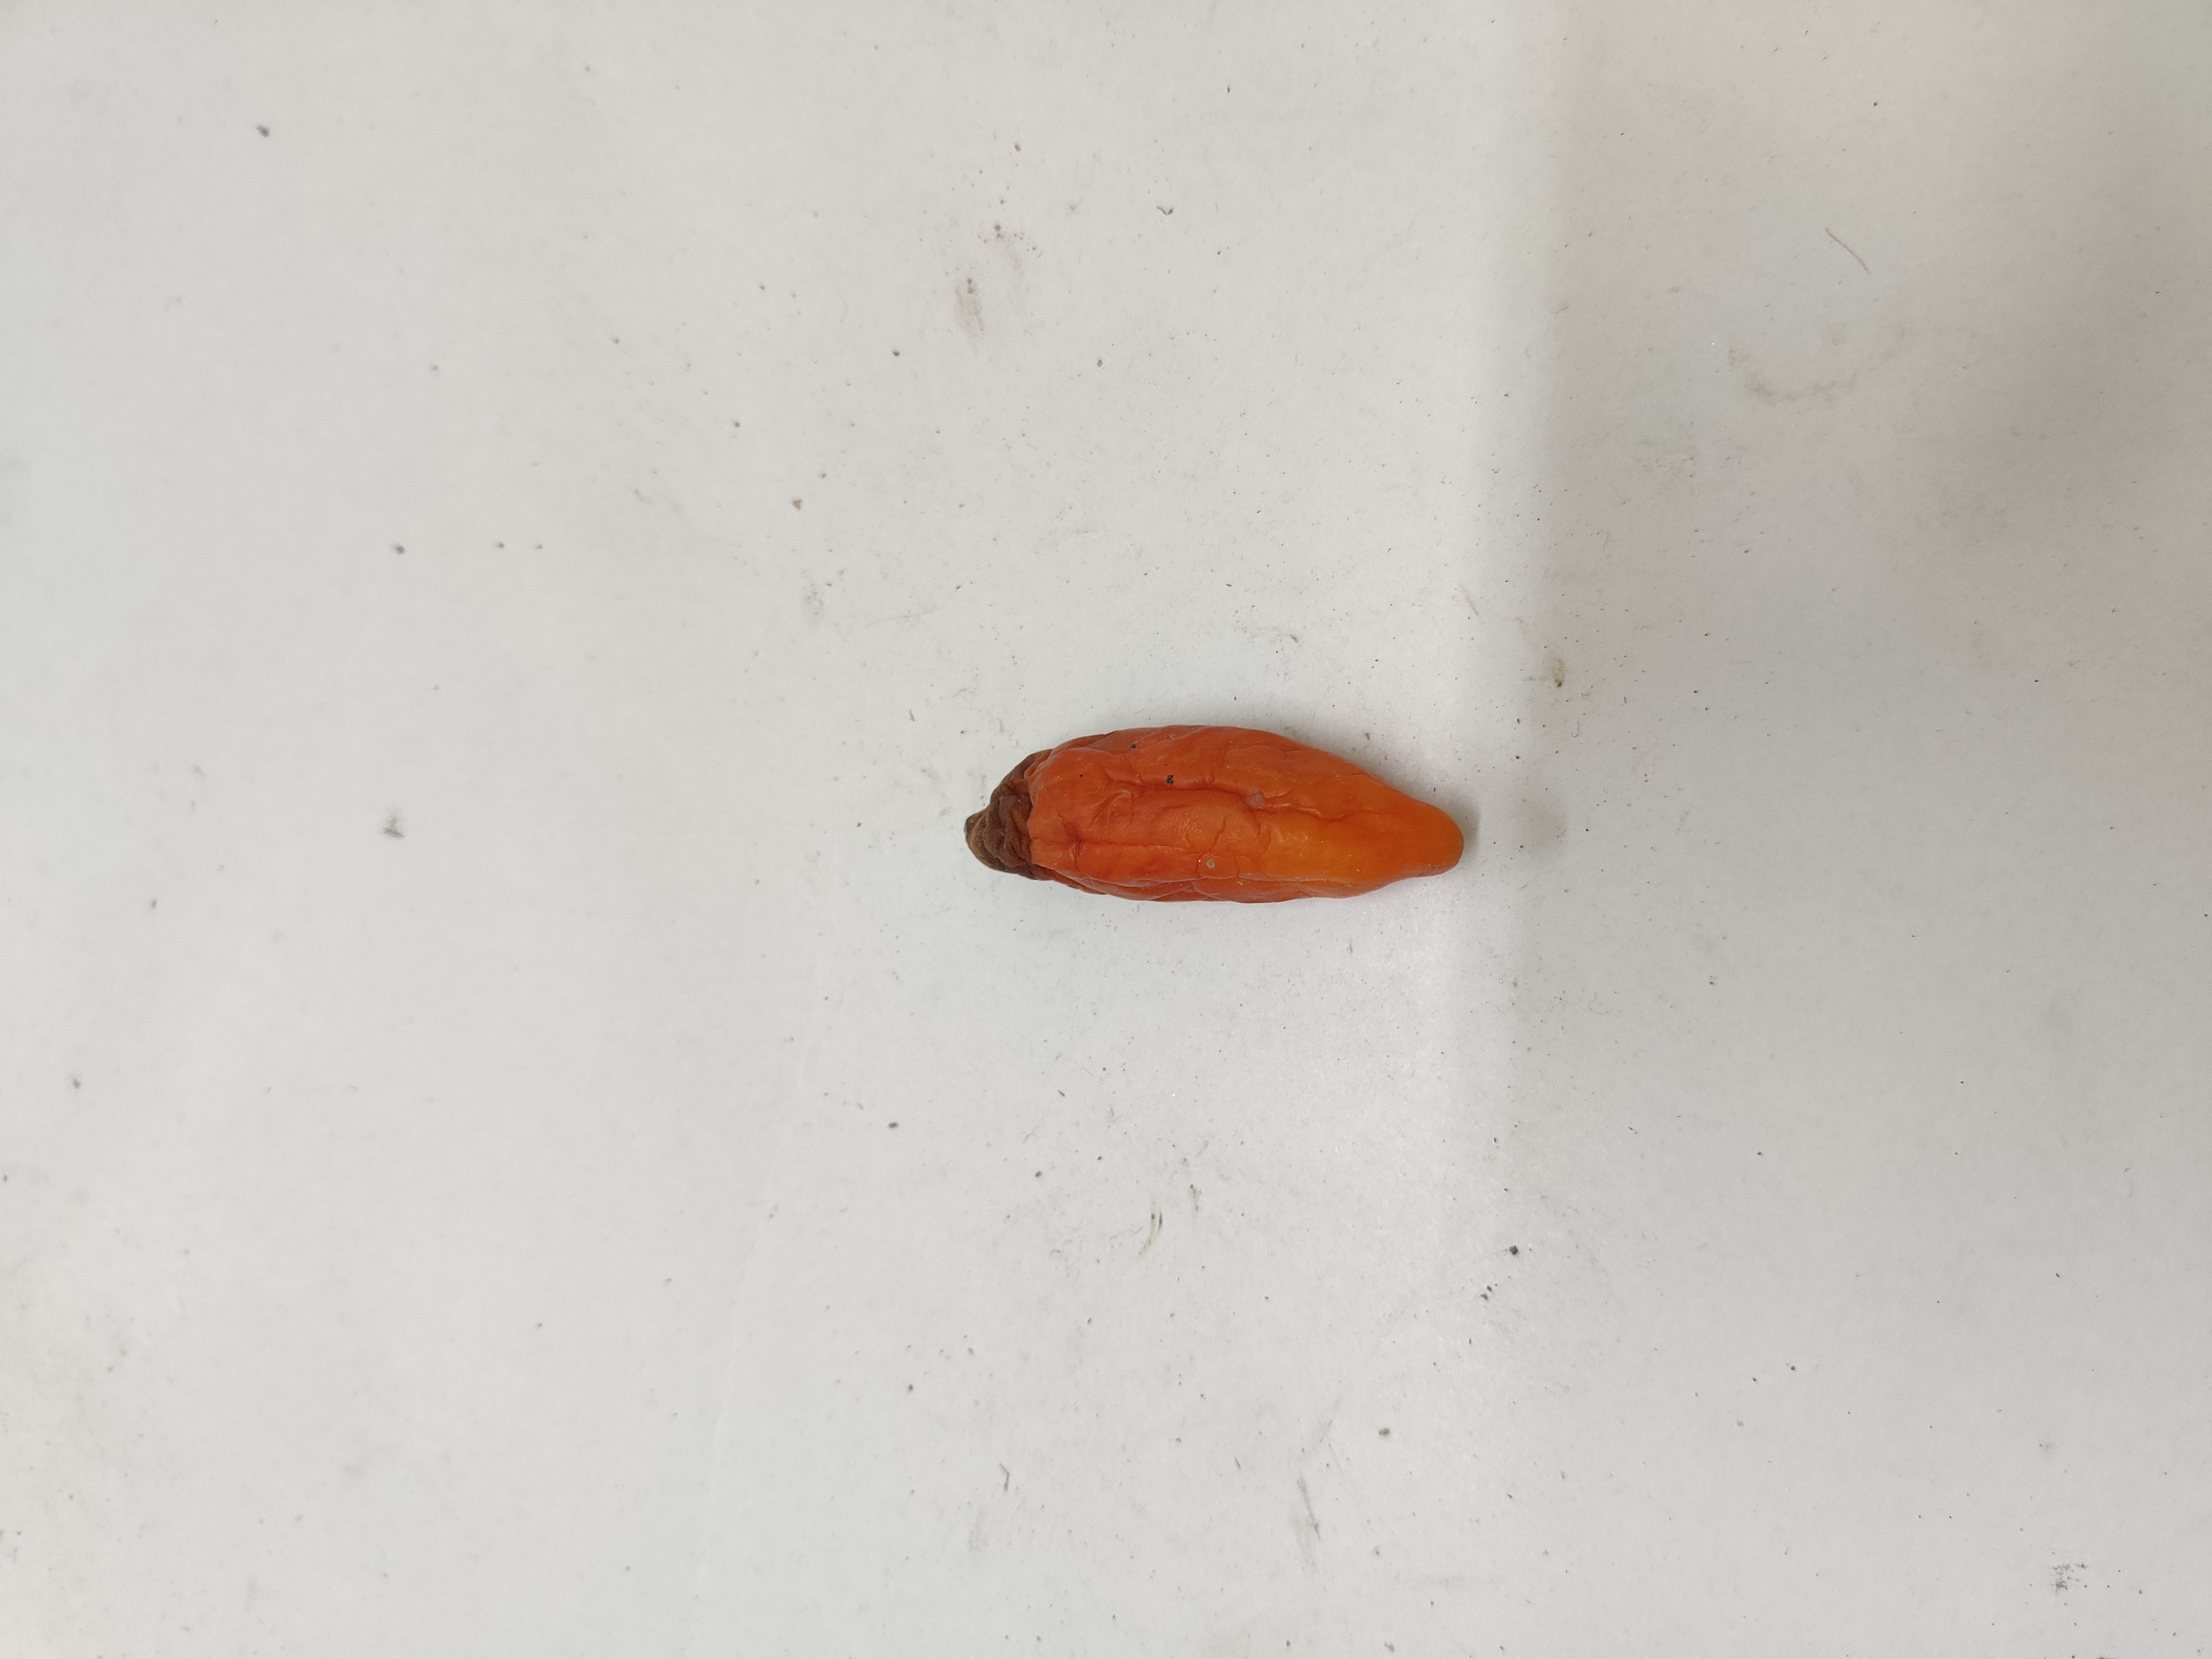
Crop: Ivy Gourd
Condition: Severely Damaged